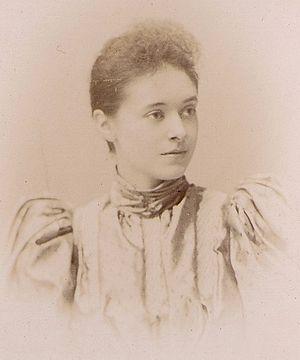
Anna Catharina Kernkamp-Schenck est une peintre belge.